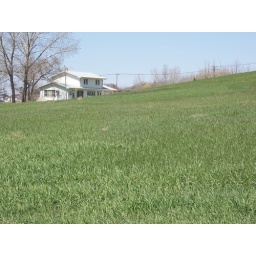
There are some pretty yellow birds in this field somewhere...